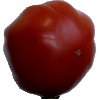
Label: tomato_heart